Celebrity worship syndrome

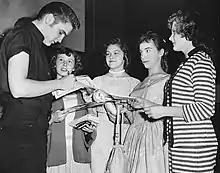
Elvis Presley signing autographs for young female fans in Minneapolis, Minnesota in June 1956. Photo taken by The Minneapolis Tribune reporter Powell F. Krueger

Celebrity worship syndrome (CWS) or celebrity obsession disorder (COD) is an obsessive addictive disorder in which a person becomes overly involved with the details of a celebrity's personal and professional life. Psychologists have indicated that though many people obsess over film, television, sport and pop stars, the only common factor between them is that they are all figures in the public eye. Written observations of celebrity worship date back to the 19th century.